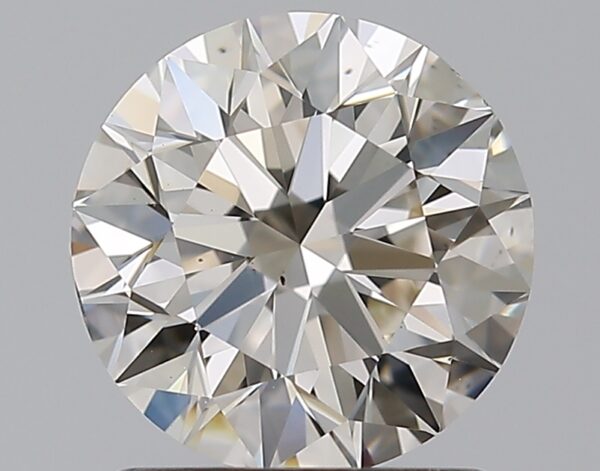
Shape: round
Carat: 1.2
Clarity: SI1
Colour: L
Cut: EX
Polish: EX
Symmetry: EX
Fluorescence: N
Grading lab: GIA
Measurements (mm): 6.73 x 6.78 x 4.23